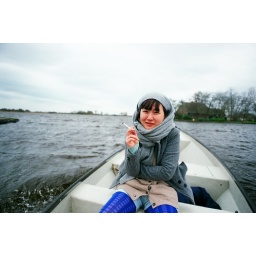
Giethoorn boat trip 4.8 x chilly sheep picnic in the car